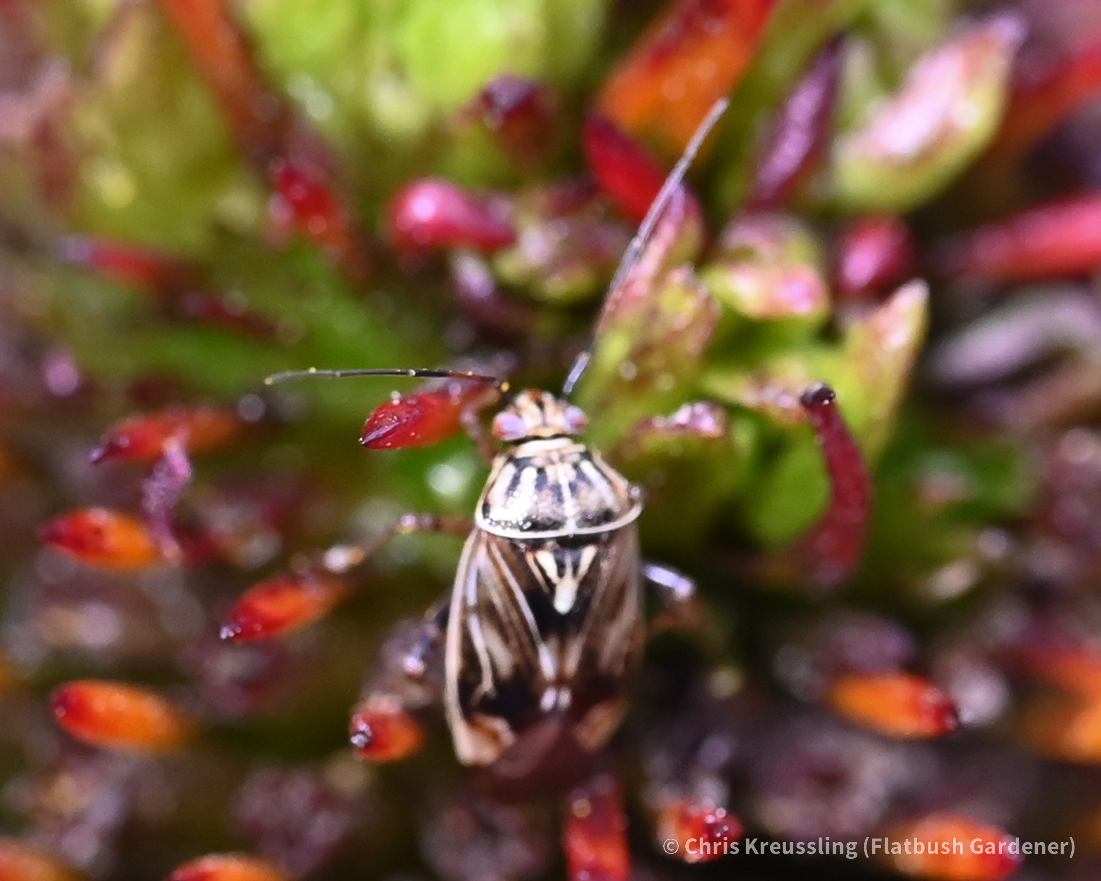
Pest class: lygus_bug